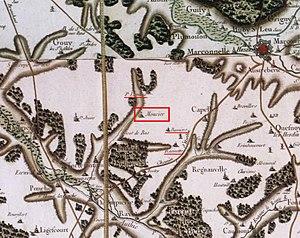
Alentours de Mouriez, portion extraite de la carte de Cassini Abeville-Arras publiée en 1757.
Mouriez est une commune française située dans le département du Pas-de-Calais en région Hauts-de-France.